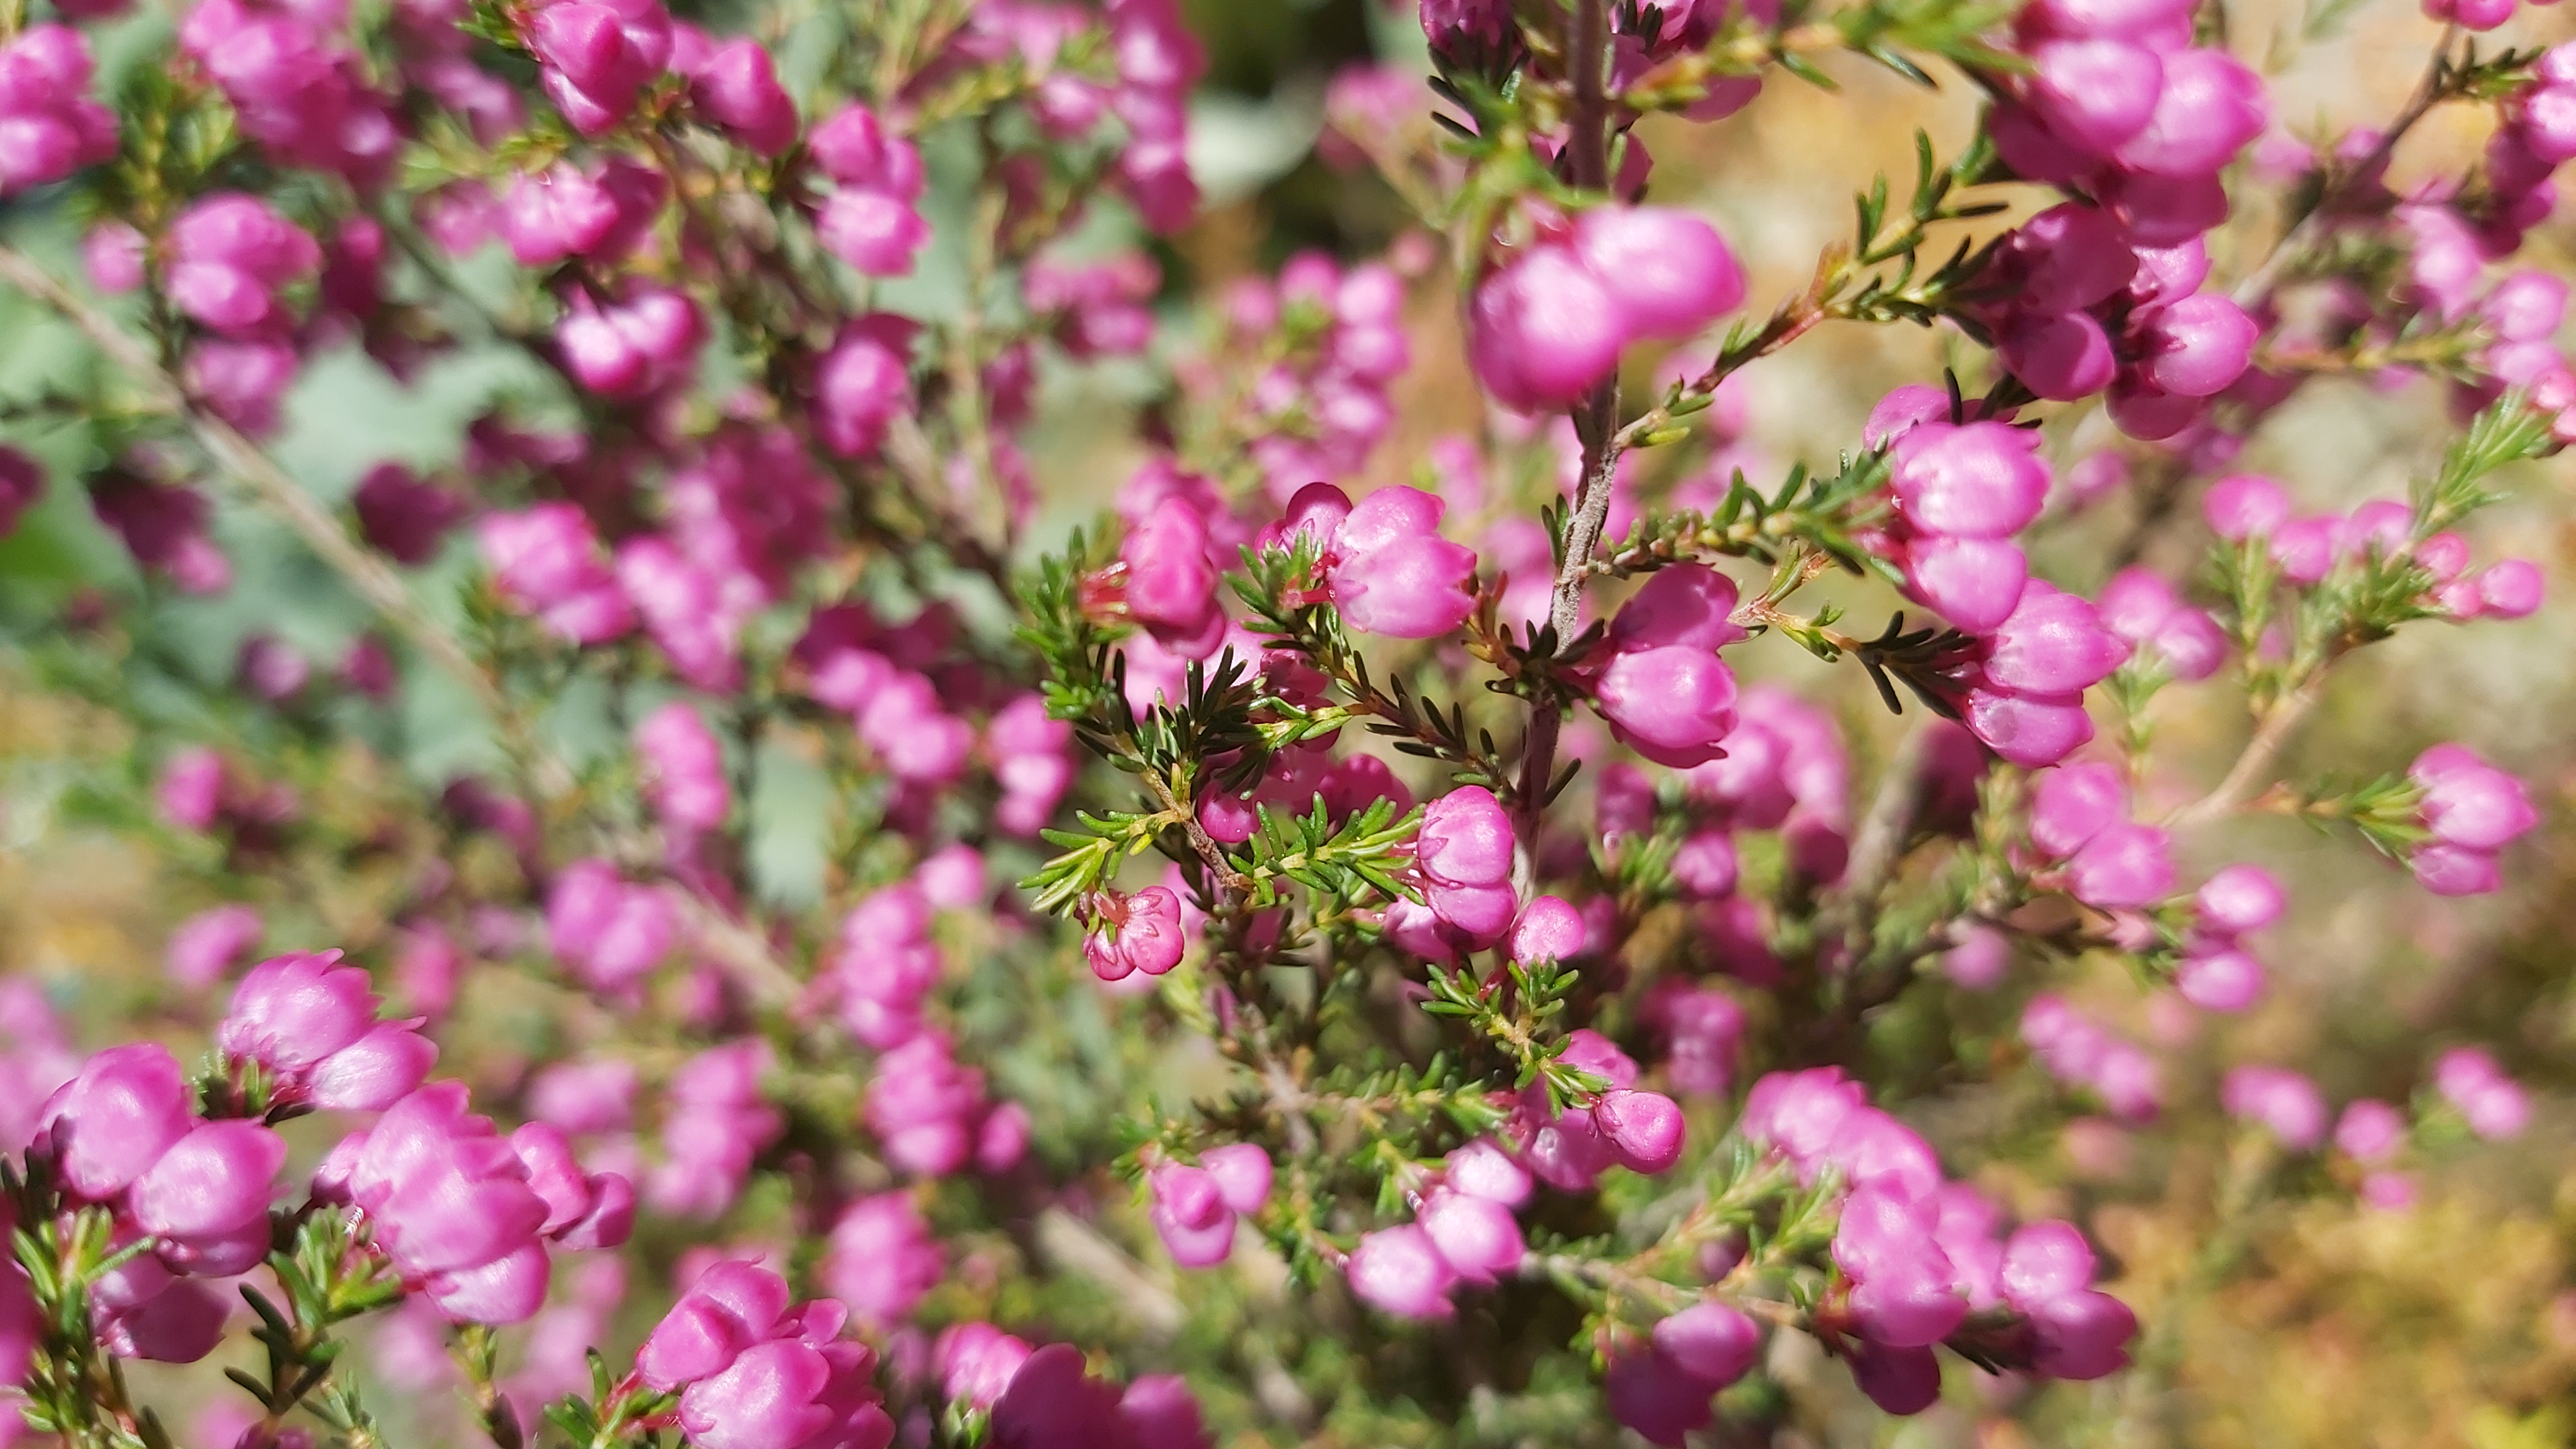
heather, plant, flower, pink petals, fairy bush, petal, branch, pink, twig, groundcover, flowering plant, shrub, magenta, tree, annual plant, blossom, rose family, subshrub, malus, wildflower, rose order, art, herbaceous plant, pink family, prunus, buddleia